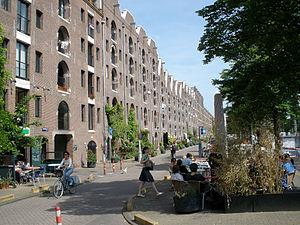
Entrepotdok est à la fois un ensemble d'entrepôts et un canal situés dans l’arrondissement Centrum de la ville d'Amsterdam, aux Pays-Bas. Le quartier est délimité par Sarphatistraat à l'est et Kadijksplein à l'ouest, et situé juste au nord du quartier du Plantage dont il est séparé par le canal du même nom. Il s'agit en outre du plus gros complexe d'entrepôts habité de la ville d'Amsterdam. Après avoir abrité des entrepôts commerciaux pendant près de deux décennies, le quartier a fait l'objet d'importantes rénovations dans les années 1980, dans le but de transformer les anciens entrepôts en logements sociaux. Après une nouvelle reconversion, le quartier est aujourd'hui majoritairement composé d'appartements de standing.